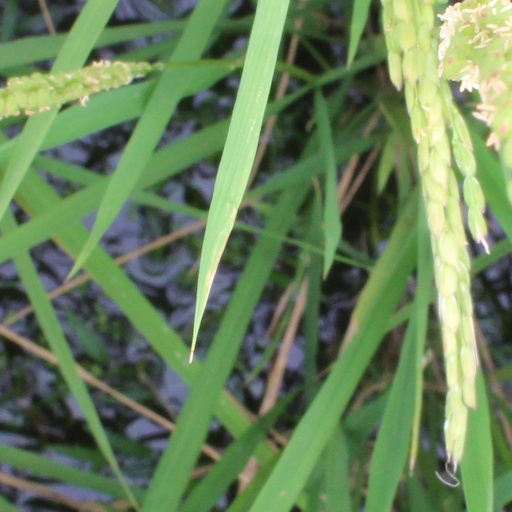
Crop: rice